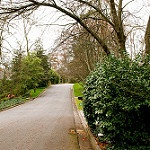
Label: street